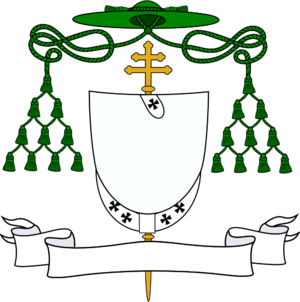
François Faure, né le 8 novembre 1612 à Sainte-Quitière, paroisse de Chadurie au diocèse d'Angoulême et mort le 11 mai 1687 à Paris) est un évêque français, prédicateur des cours de Louis XIII et Louis XIV, conseiller d'État.
Aloysius Sudarso, est un évêque indonésien, archevêque de Palembang en Indonésie depuis 1997.
André Charles Collini, né à Tunis le 18 novembre 1921 et mort à Lourdes le 14 novembre 2003, est un homme d'Église, archevêque de Toulouse de 1978 à 1996.
Nicolaus Adi Seputra, né le 6 décembre 1959 à Purwokerto dans la province de Java Central, est un évêque indonésien, archevêque de Merauke en Indonésie de 2004 à 2020.